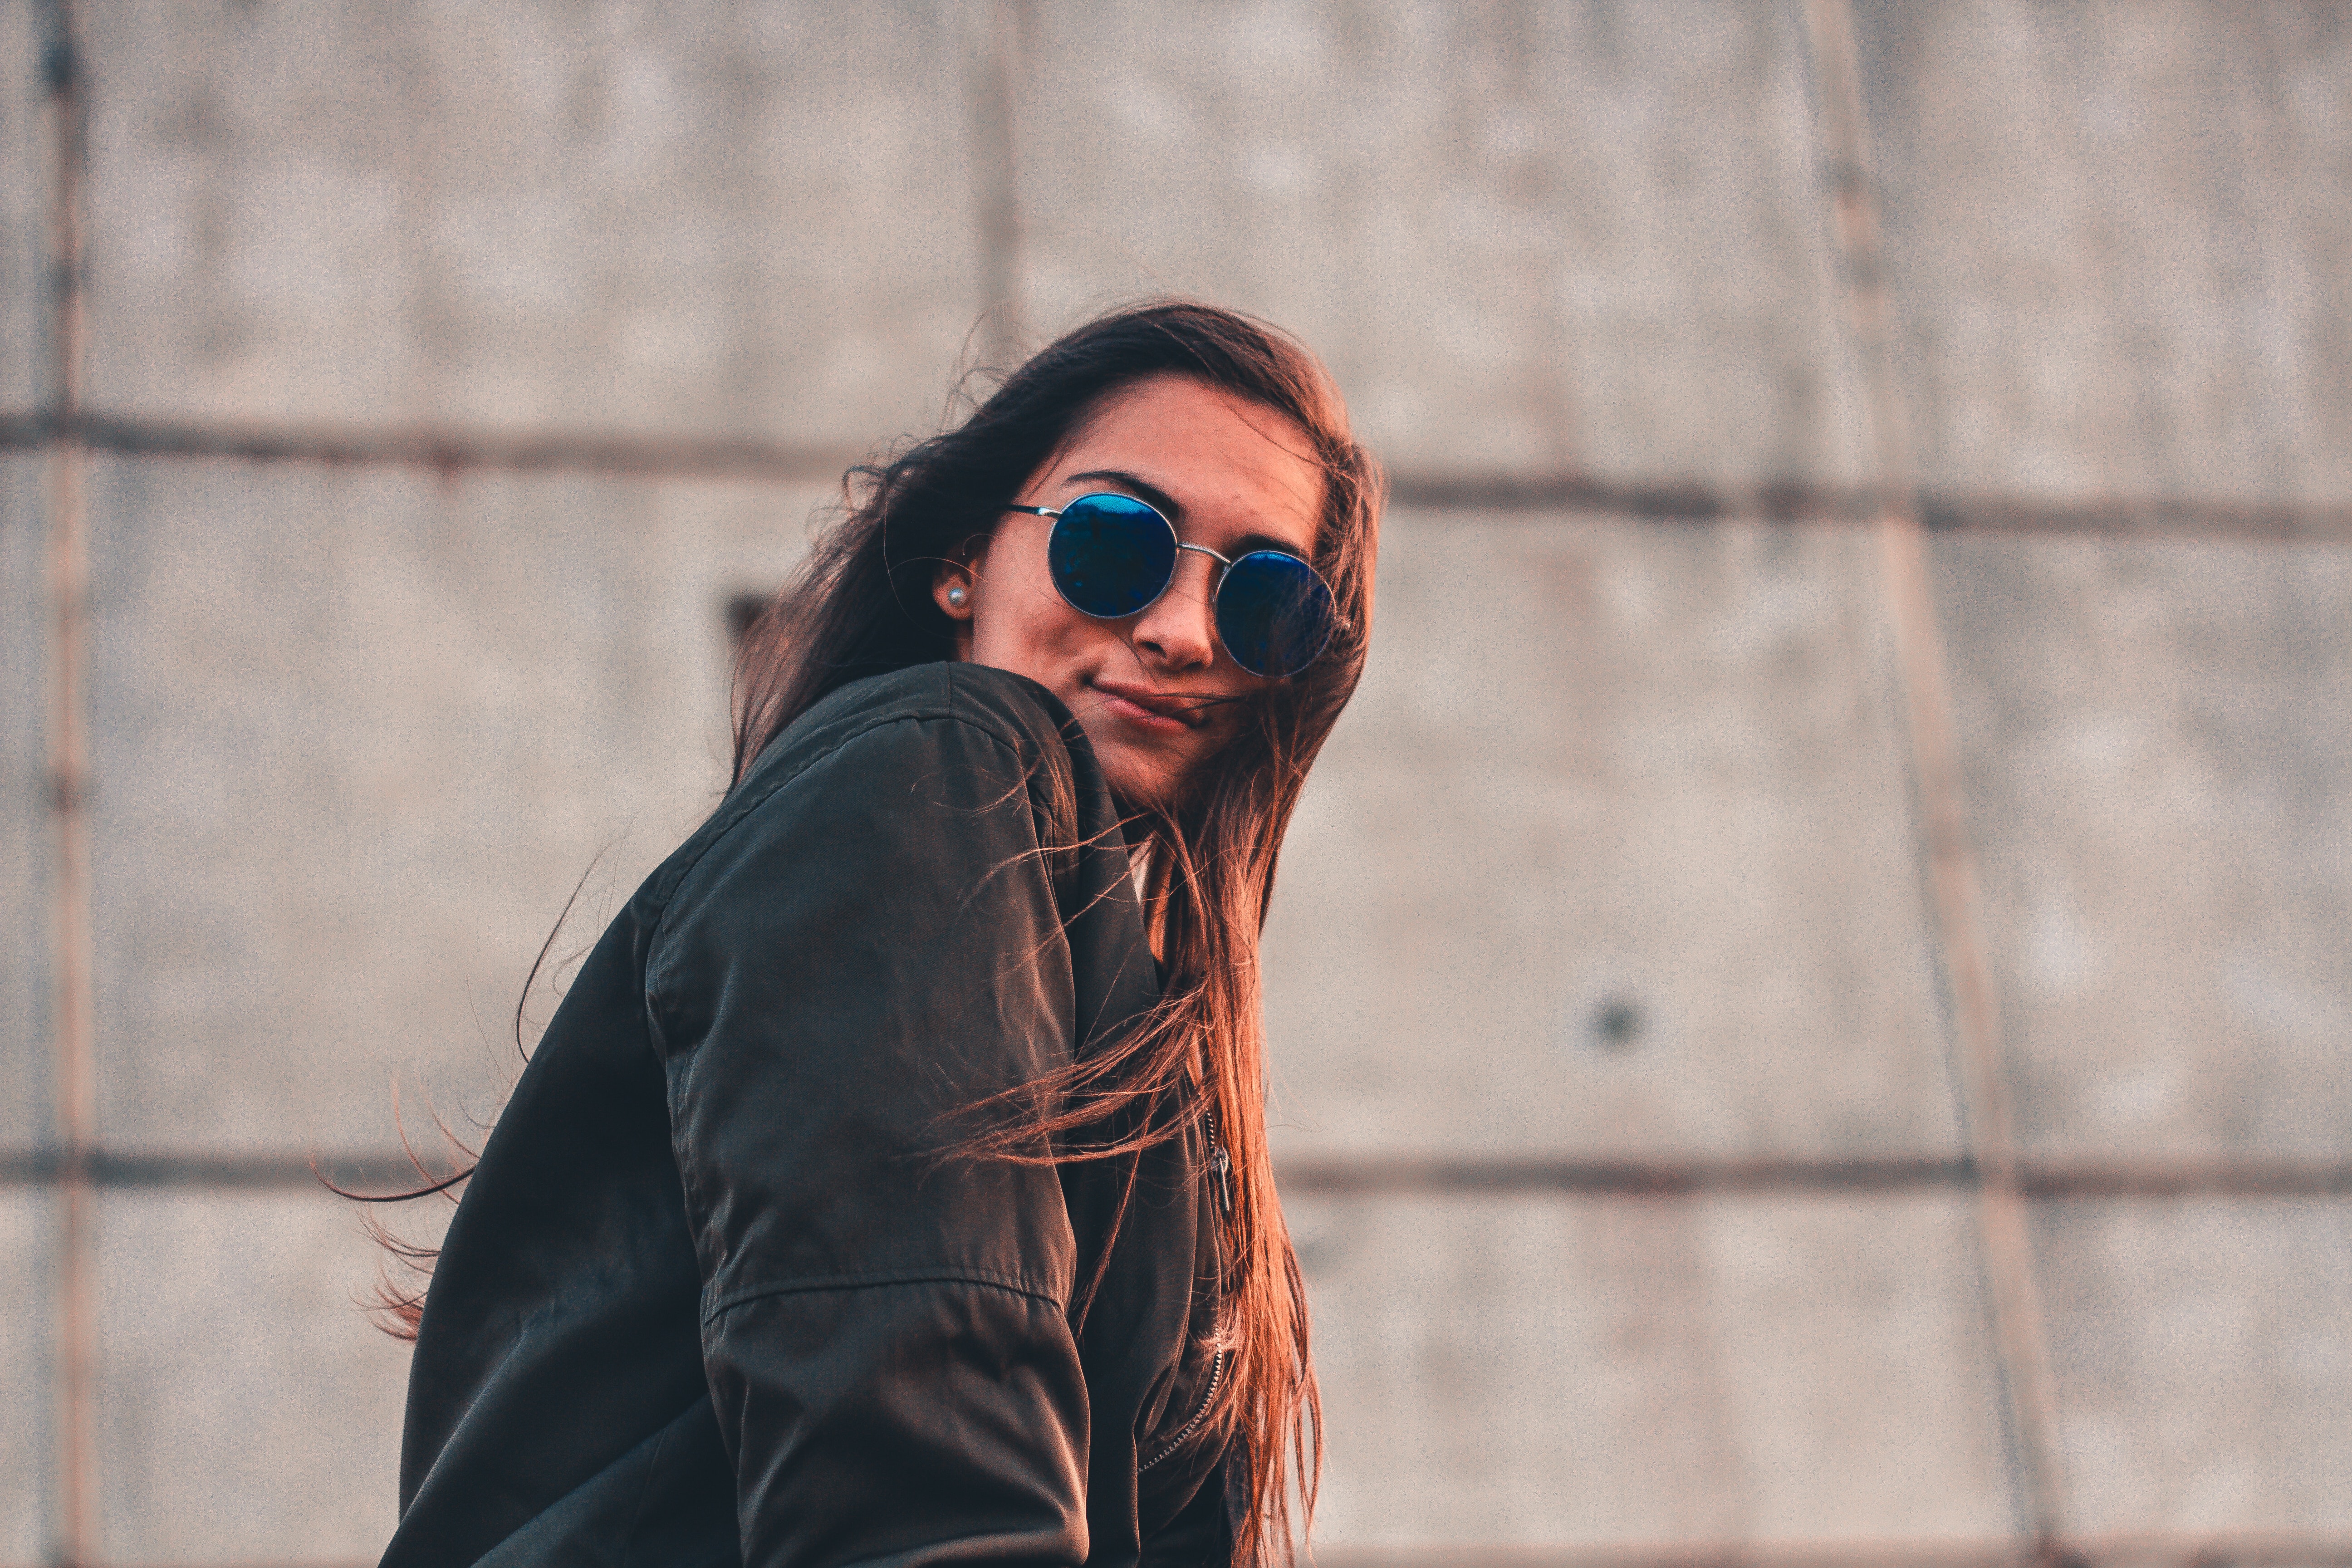
eyewear, sunglasses, vision care, girl, glasses, photography, cool, outerwear, human, textile, long hair, fun, jacket, pattern, neck, smile